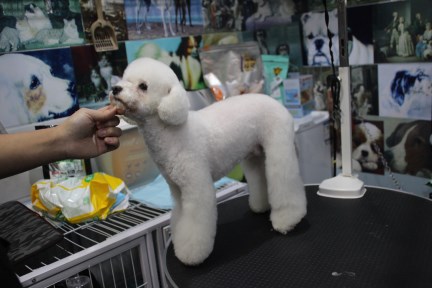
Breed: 3083-n000117-Bichon_Frise